John Rock (nurseryman)

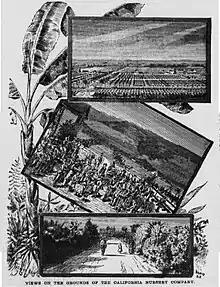
Article in 1888 on "The Nursery Business" features scenes from the California Nursery Company

The California Nursery Company was established and incorporated in 1884 in the town of Niles (now a district of Fremont, California). The December 6, 1884, Pacific Rural Press announced "Nursery Enterprise.--It seems to be the time for great things in the nursery business. It is now announced that John Rock, R. D. Fox, James Hutchison, Thomas Meherin and Wm. J. Landers have associated themselves together in a nursery enterprise. A tract of 500 acres of land near Niles, Alameda county, has been purchased and leased for 15 years to the association, and improvements will begin at once. It is expected to have trees ready for delivery in the fall of 1886. Messrs. Rock & Fox will continue to sell their present stock, and will propagate no more fruit trees in their San Jose establishments but will confine their attention to ornamental growths. The property was bought from Jonas Gilman Clark. The 1886-87 descriptive catalog lists the officers. John Rock was President and R. D. Fox was Vice-president; The directors were John Rock, James Hutchison, R. D. Fox, Thos. Meherin, Wm. J. Landers. John Rock was the manager of the nursery.